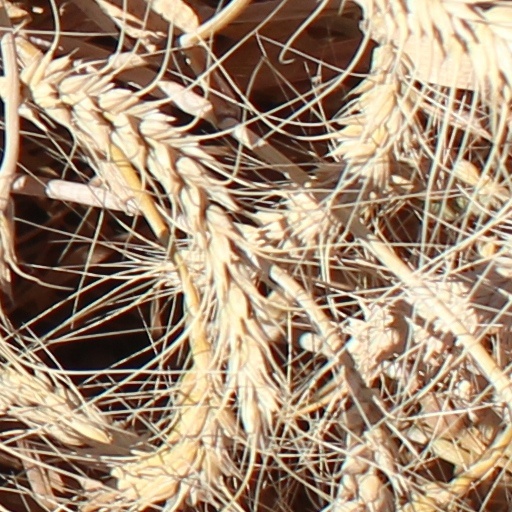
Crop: wheat